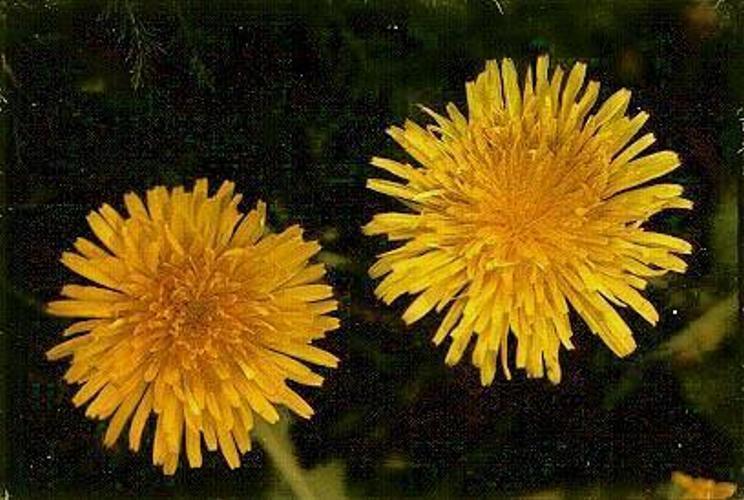
Flower: Dandelion